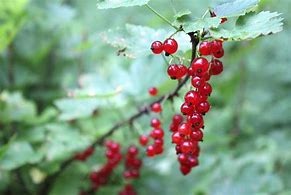
Label: redcurrant